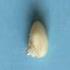
Maize quality: Good